Cape dwarf chameleon

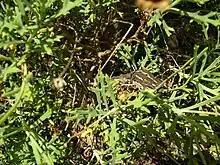
Cape dwarf chameleon in its preferred type of vegetation - dense, fine and thin.

The Cape dwarf chameleon grows to over in length, including the tail, with males and females reaching similar adult sizes. They are ovoviviparous, but examination in controlled captivity has shown the very soft egg-like membrane around the young is discarded immediately on birth. The young resemble miniature versions of the adults, with muted colours, and typically reach no more than 2 cm in length at birth. Adults can vary quite significantly in colour variety, saturation and pattern, some appearing much more vibrant than others. Like most chameleons, the tail is prehensile, and the feet are well evolved to grasping twigs, with minute claws on the end that improve grip.